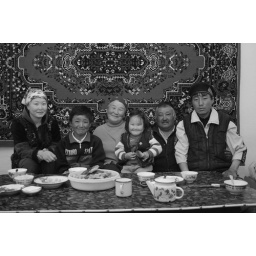
This family adopted two boys whos mother left them, which is a very rare thing in the mountain villages